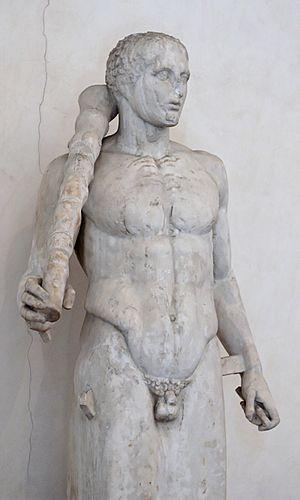
Pilier hermaïque représentant Héraclès et sa massue. Marbre du Pentélique, œuvre romaine du IIe siècle ap. J.-C. d'après un original grec du Ve siècle. La surface de la statue est très abîmée du fait de sa longue exposition aux éléments. Italiano: Erma di Ercole con mazza. Marmo pentelico, opera romana del II sec. d.C. da un originale greco del V sec. a.C. La superficie del marmo è molto dilavata per la sua prolungata exposizione all’aperto.
Le palais Altemps est un palais situé au Champ de Mars, à Rome, dans le quartier de Ponte, sur la piazza di San Apollinare 44, au nord de la piazza Navona.